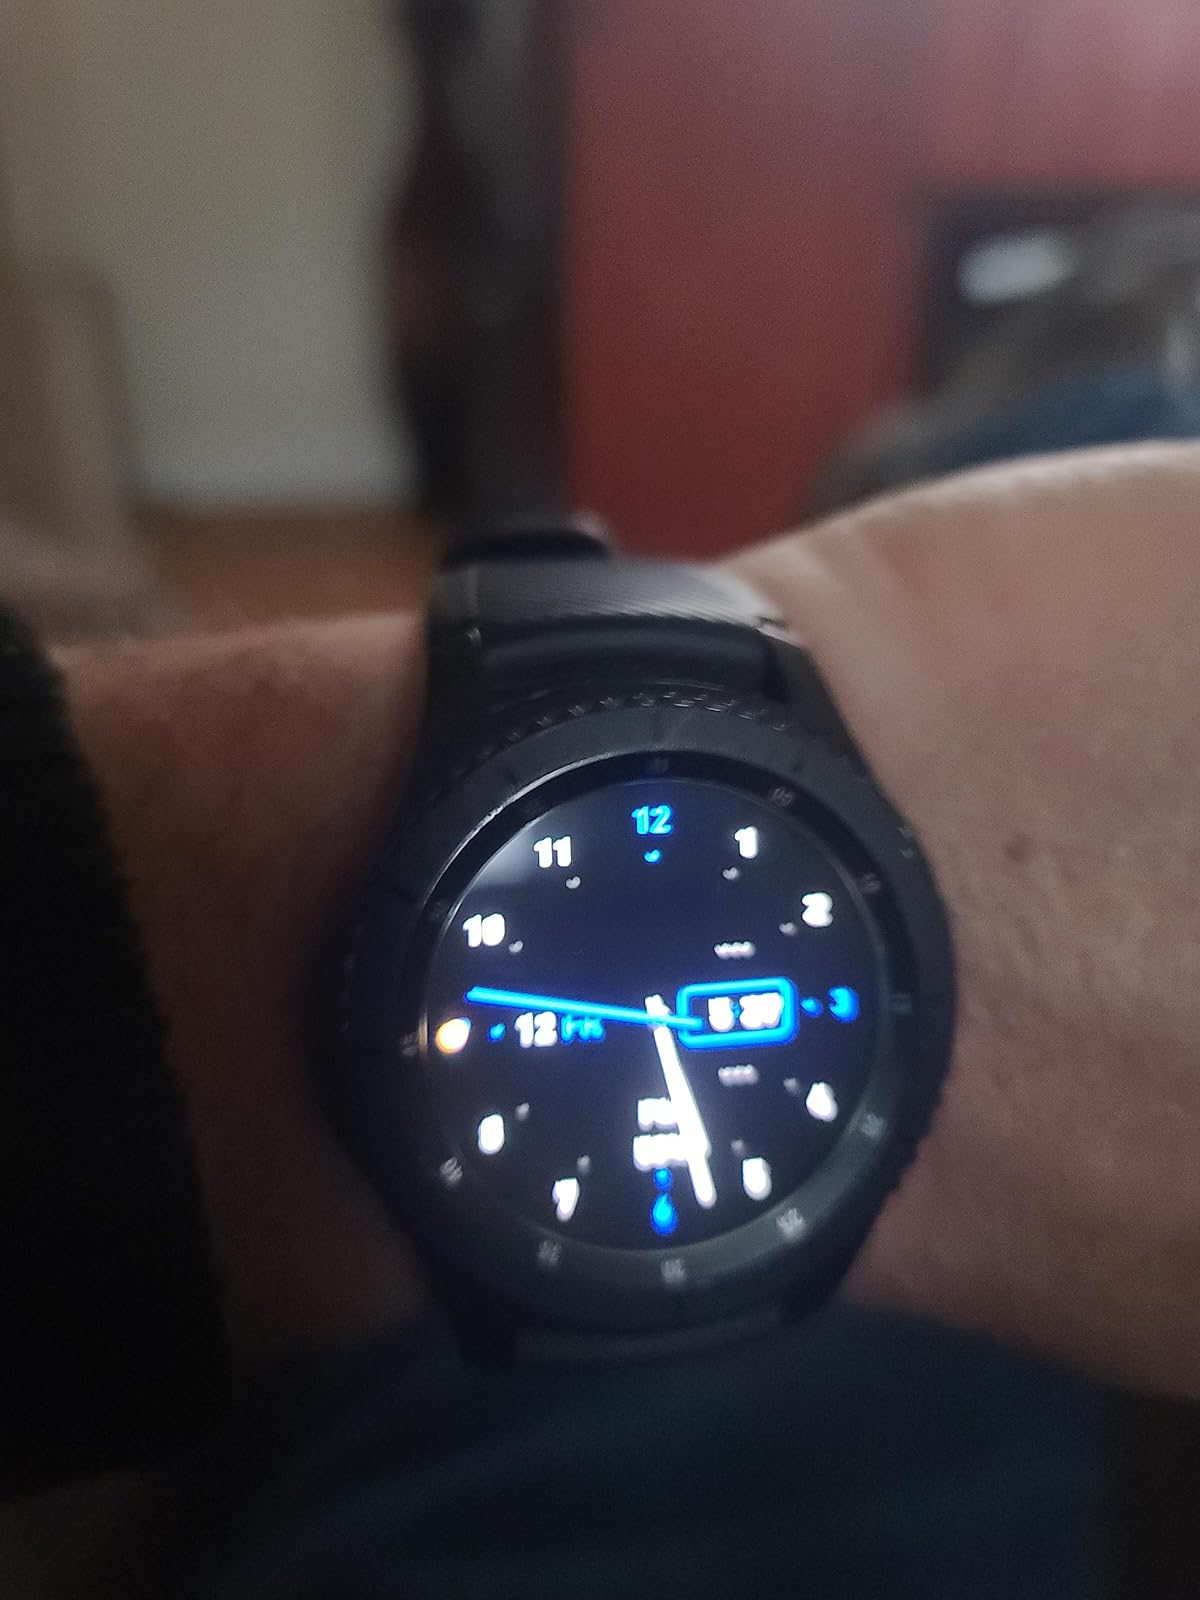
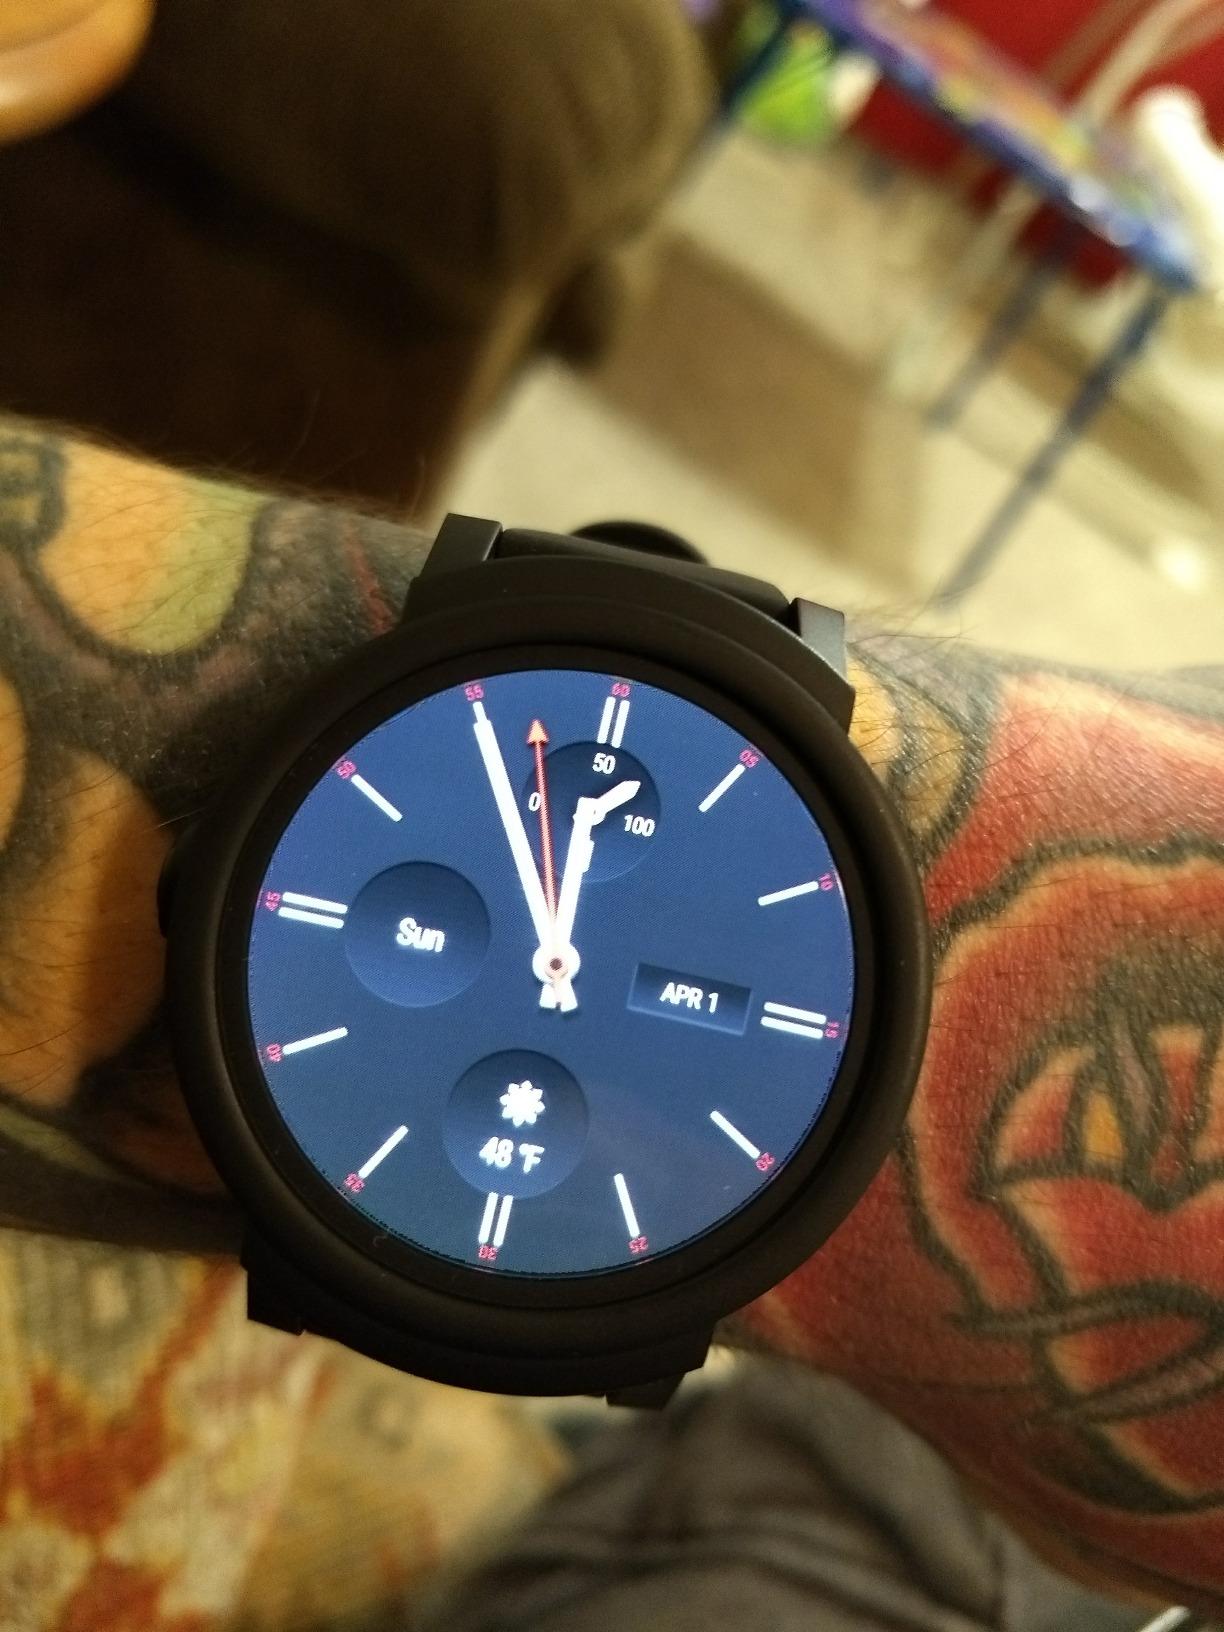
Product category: smartwatch
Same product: no